2012 Summer Olympics opening ceremony

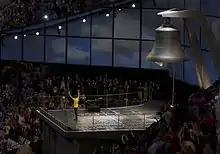
The 2012 Tour de France winner Bradley Wiggins opening the ceremony

A two-minute film, "Journey along the Thames", directed by Boyle and produced by the BBC, opened the ceremony. To the sound of "Surf Solar" by Fuck Buttons, it followed the River Thames from its source to the heart of London, juxtaposing images of contemporary British life with pastoral shots and flashes of scenes from the stadium. The characters Ratty, Mole and Toad from "The Wind in the Willows" were briefly seen, as was a "Monty Python hand" pointing towards London on umbrellas, and an InterCity 125 train passing the Olympic rings as crop circles in a field. At Battersea Power Station a Pink Floyd pig was flying between the towers; the clock sound from another Pink Floyd song "Time" was heard passing Big Ben. The soundtrack included clips from the theme tune of "The South Bank Show", "London Calling" by The Clash, and the Sex Pistols' "God Save the Queen" as the film followed the route of the band's infamous cruise down the River Thames during the Silver Jubilee.